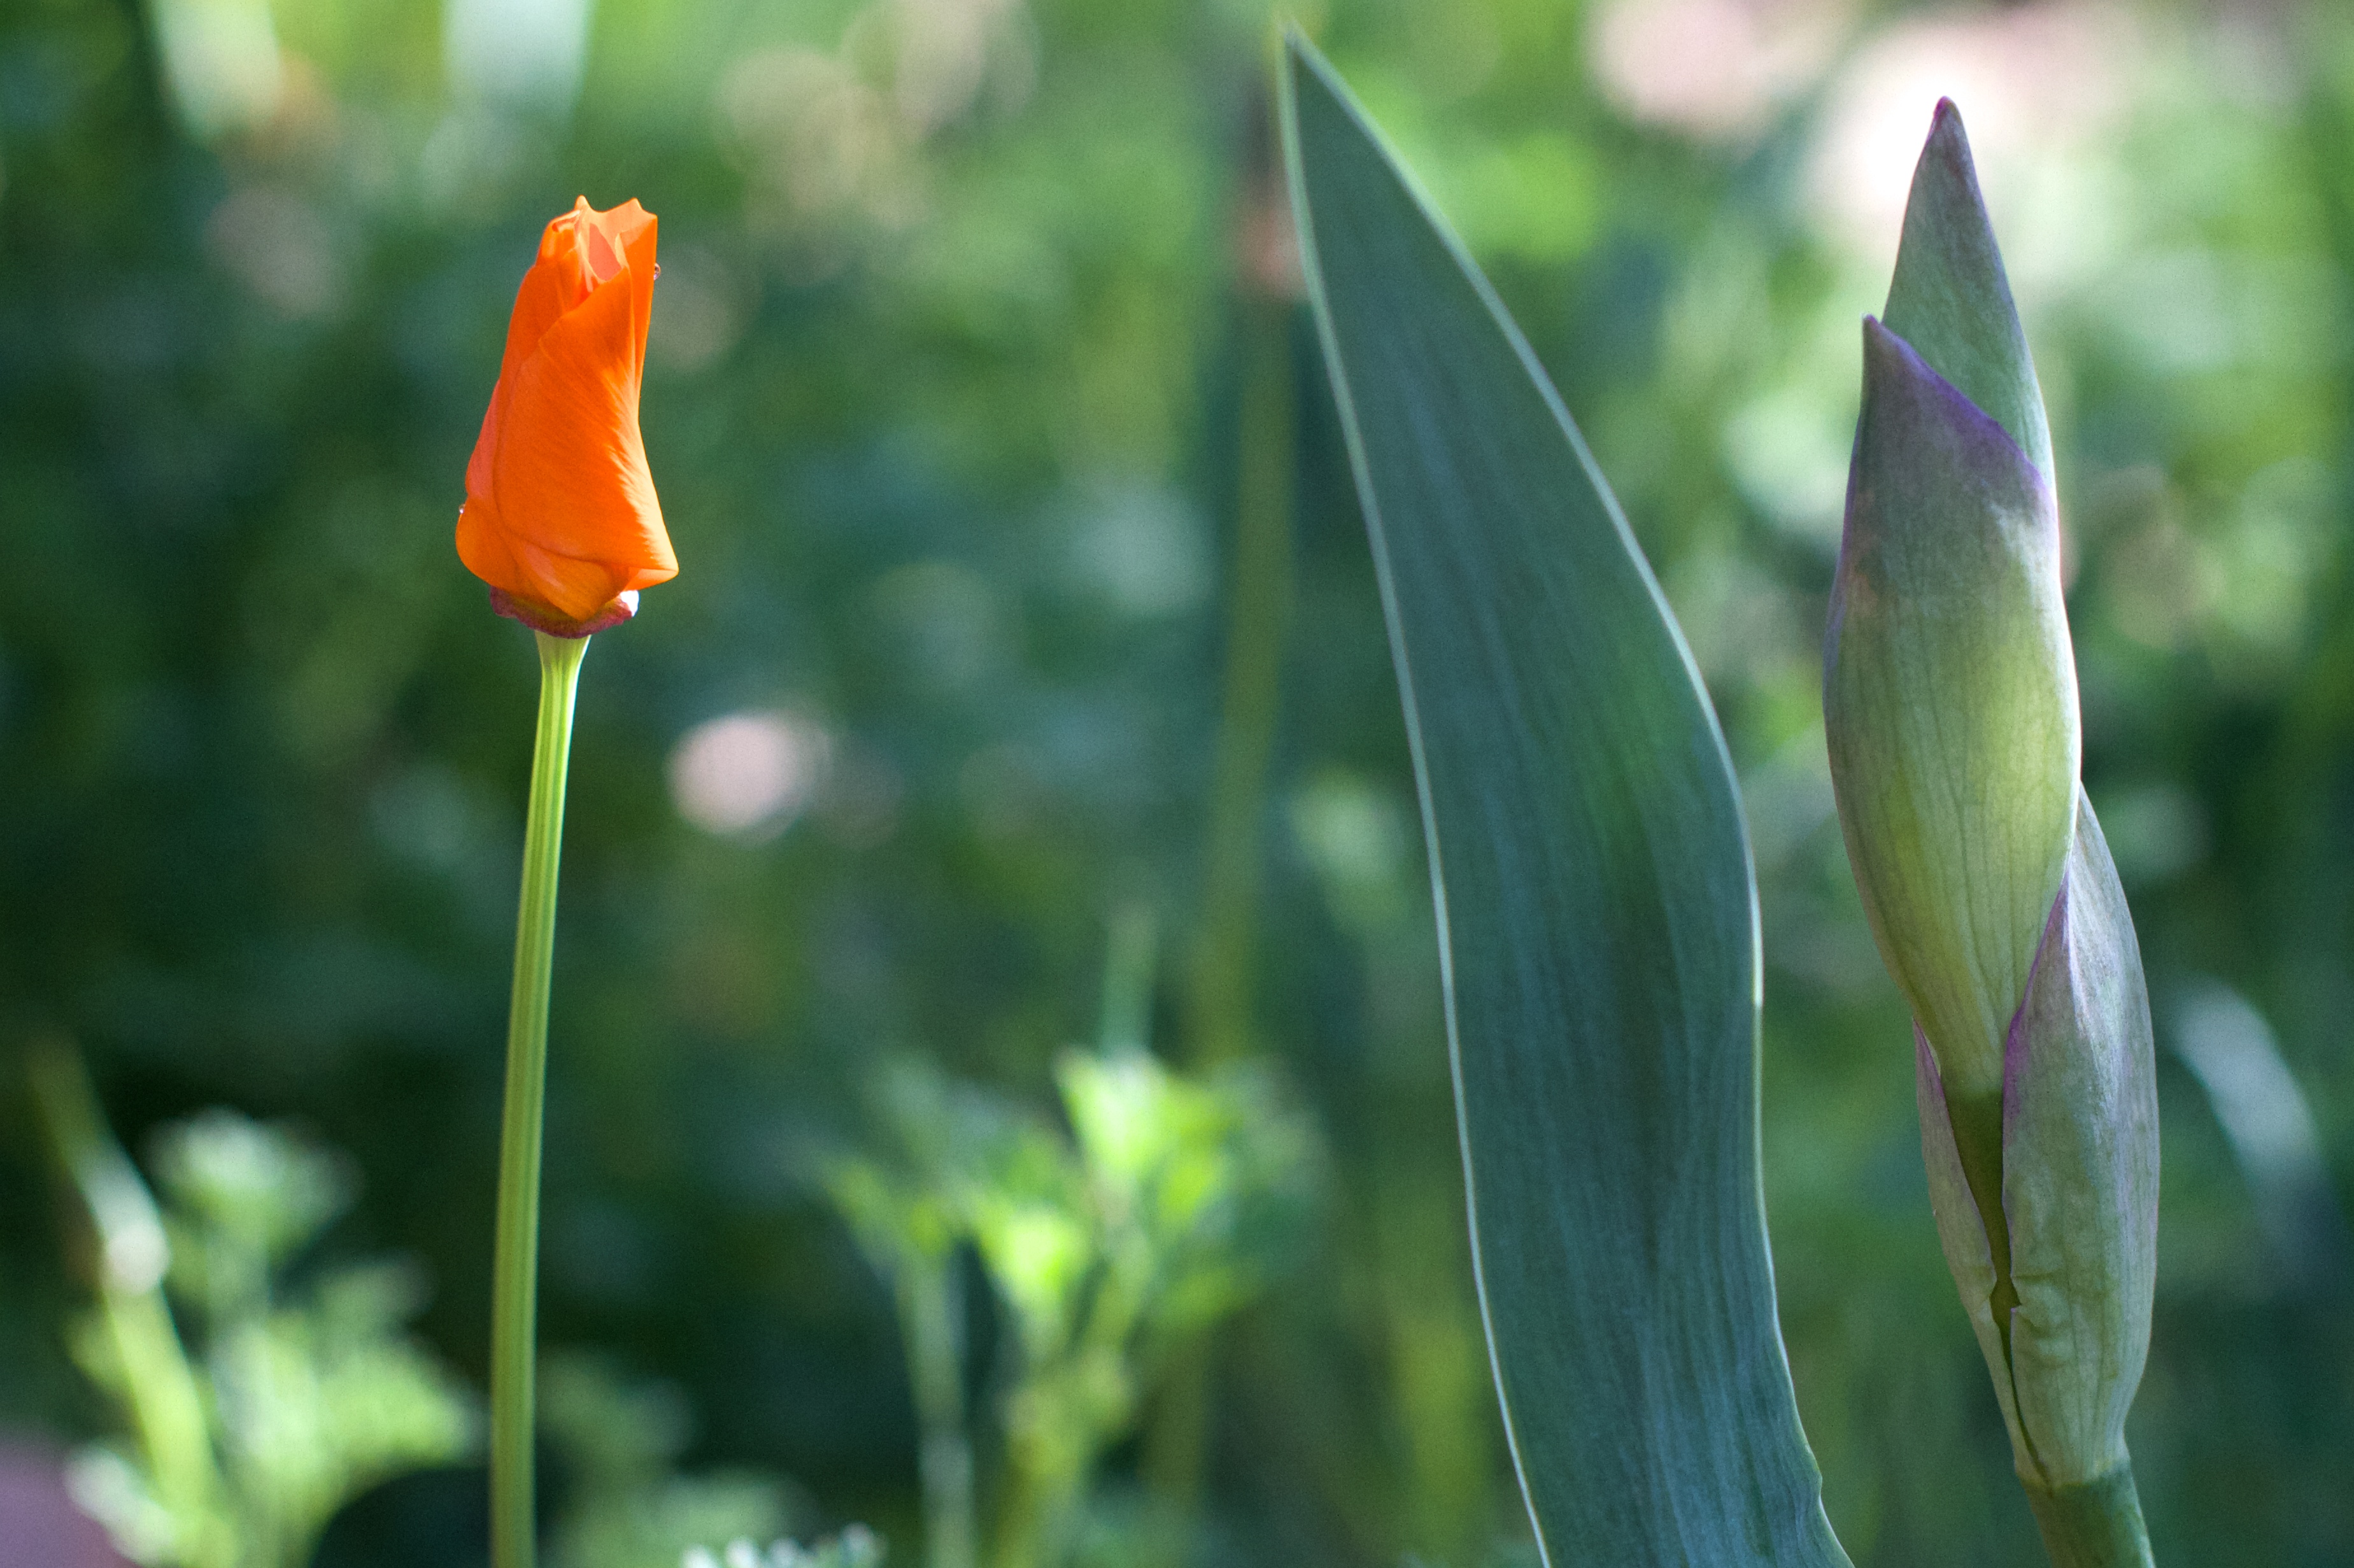
grass, plant, flower, botany, flora, wildflower, 2015365, arum, macro photography, flowering plant, grass family, plant stem, land plant